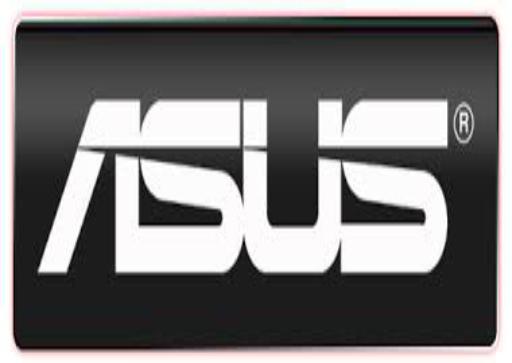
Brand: ASUS
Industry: Electronic